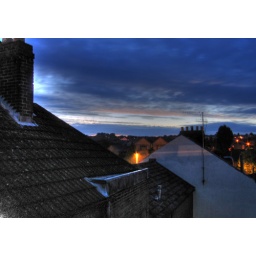
Fairly late at night, but the sky was quite pretty so took a shot out the window in my room.